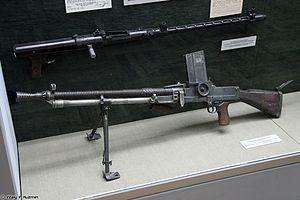
En 1924, l'ingénieur Vaclav Holek crée le LK 24. Modernisé, ce FM devient le Lehký kulomet ZB vz. 26 réglementaire dans l'armée tchécoslovaque jusqu'à l'invasion du pays par le Troisième Reich en 1938. L'arme est perfectionnée en 1930 pour devenir le ZB-30. L'arme robuste et efficace se vend bien. Malgré l'apparition de cette version améliorée, le FM Mle 26 ne disparut pas des chaines de fabrication de la Zbrojovka Brno de Brno. Durant la Seconde Guerre mondiale, il est construit des ZB26 pour le compte de la Wehrmacht. Ces armes sont référencées comme MG 26 soit "fusil-mitrailleur" de nationalité tchécoslovaque. De même le ZB-30 est rebaptisé MG 30 ou MG 30 s'il s'agit d'un modèle yougoslave pris sur l'ennemi.